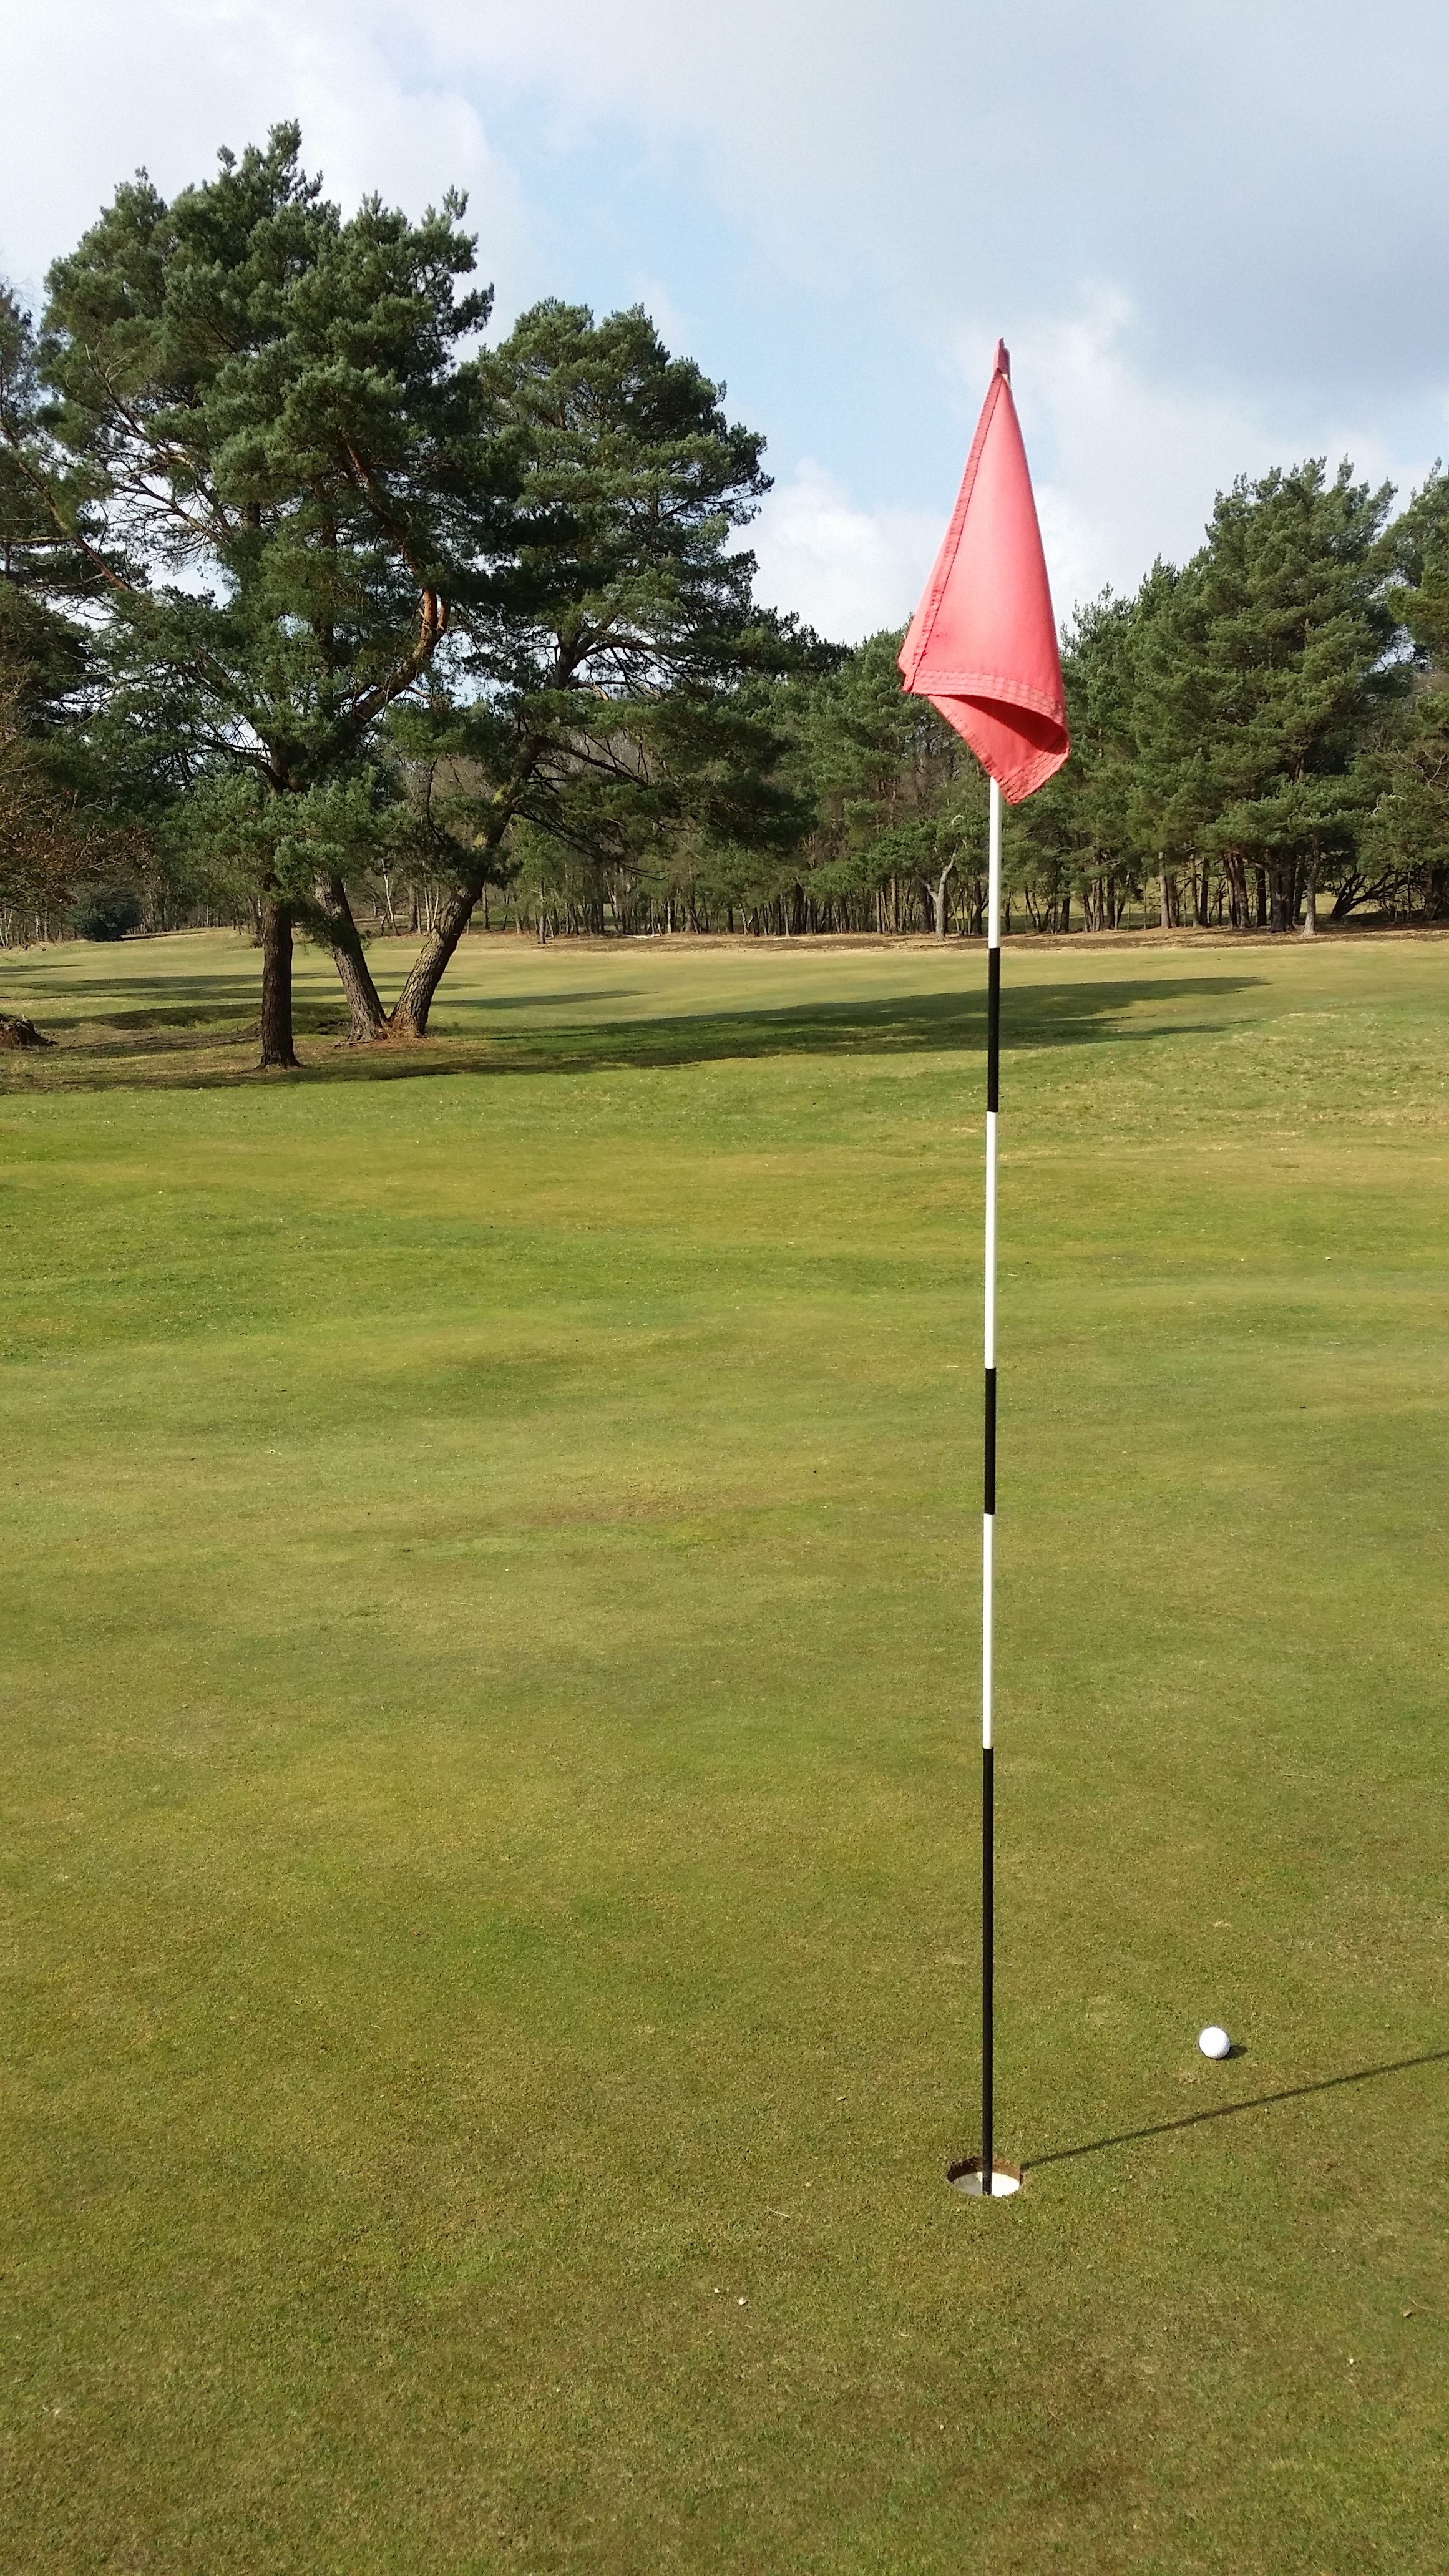
grass, structure, hole, recreation, green, flag, golf, golf course, golfing, golf club, sports, ball, course, fairway, ball game, outdoor recreation, sport venue, individual sports, pitch and putt